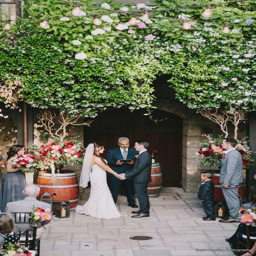
flowers on wine barrels is so fitting for this wedding .